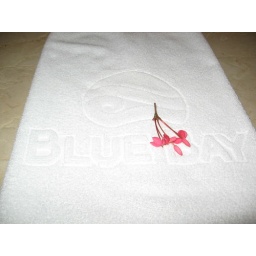
There was a few little flowers laid out in the bathroom on the towels.